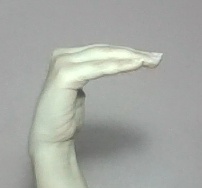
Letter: haa